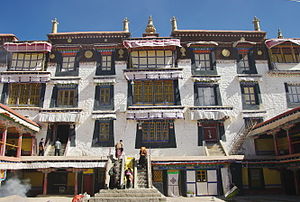
Ganden Phodang
Drepung-klosteret, "Ganden Podrang residens som tjente som sæde for Dalai Lama indtil det syttende århundrede."[1]
Ganden Phodrang eller Ganden Podrang var den tibetanske regering, der var blev oprettet af 5. Dalai Lama med hjælp fra Güshi Khan fra Khoshut i 1642. Lhasa blev hovedstaden i Tibet i begyndelsen af denne periode, med al den tidlige magt tildelt den 5. Dalai Lama af Güshi Khan i Shigatse. Efter udvisningen af dzungarerne var Tibet under formelt styre under Qing-dynastiet mellem 1720 og 1912, men Ganden Phodrang-regeringen varede indtil 1950'erne, da Tibet blev indlemmet i Folkerepublikken Kina. Kashag blev det styrende råd i Ganden Phodrang-regimet under det tidlige Qing-styre.